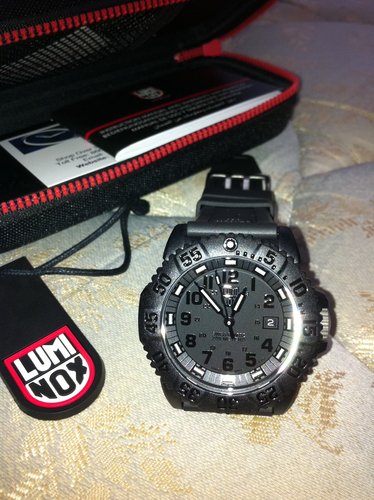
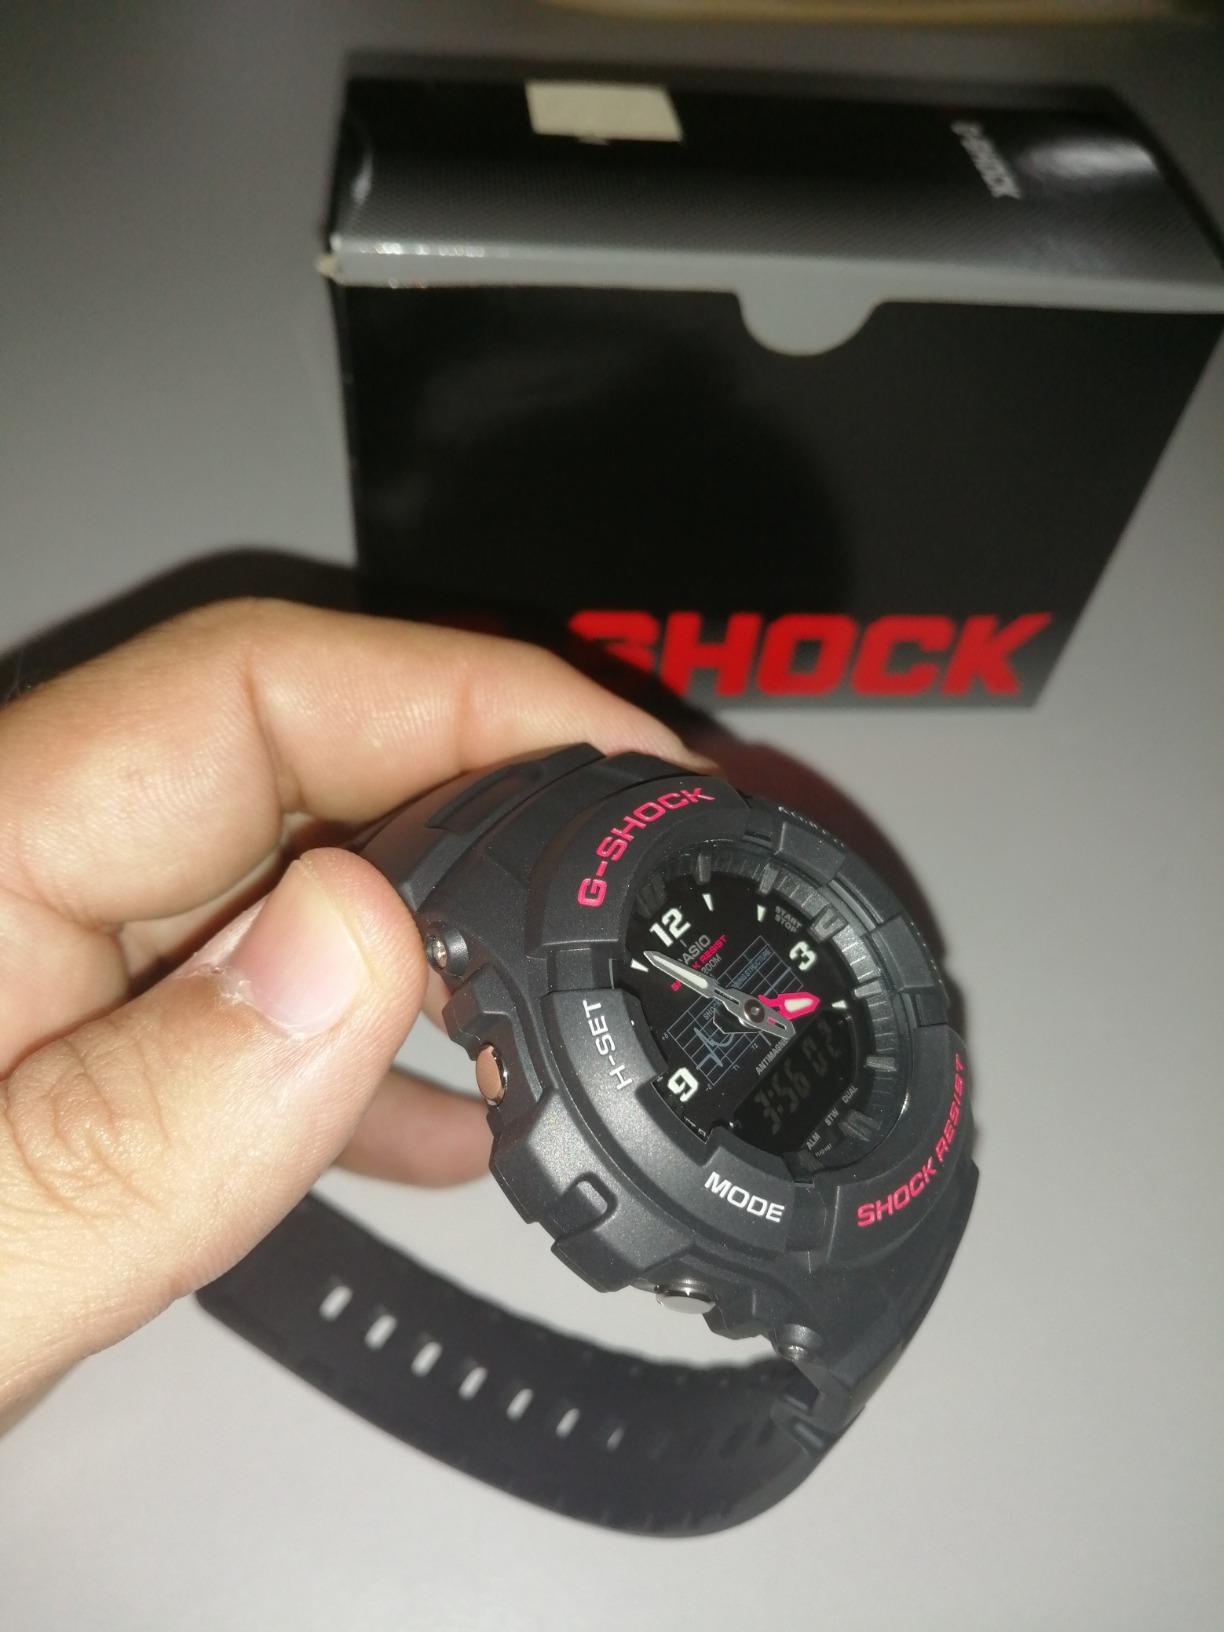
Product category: accessories_watch
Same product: no